Occupation of Iraq (2003–2011)

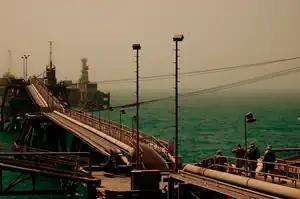
The Iraqi Al Basrah Oil Terminal, considered a terrorist target due to its importance

For several months the United States maintained that it intended to convene a constitutional convention, composed of influential Iraqis. However, European demands for an early election and Ayatollah Ali al-Sistani's insistence eventually forced the United States to let the appointed Governing Council serve this function.